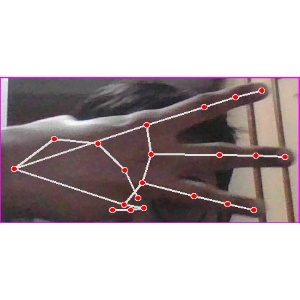
अक्षर: भ